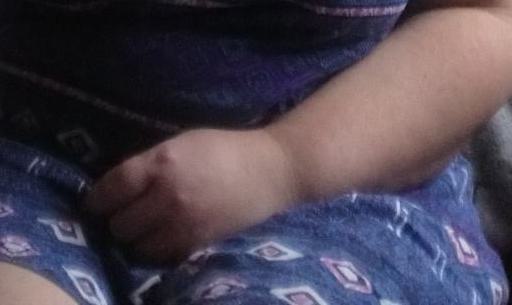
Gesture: no_gesture